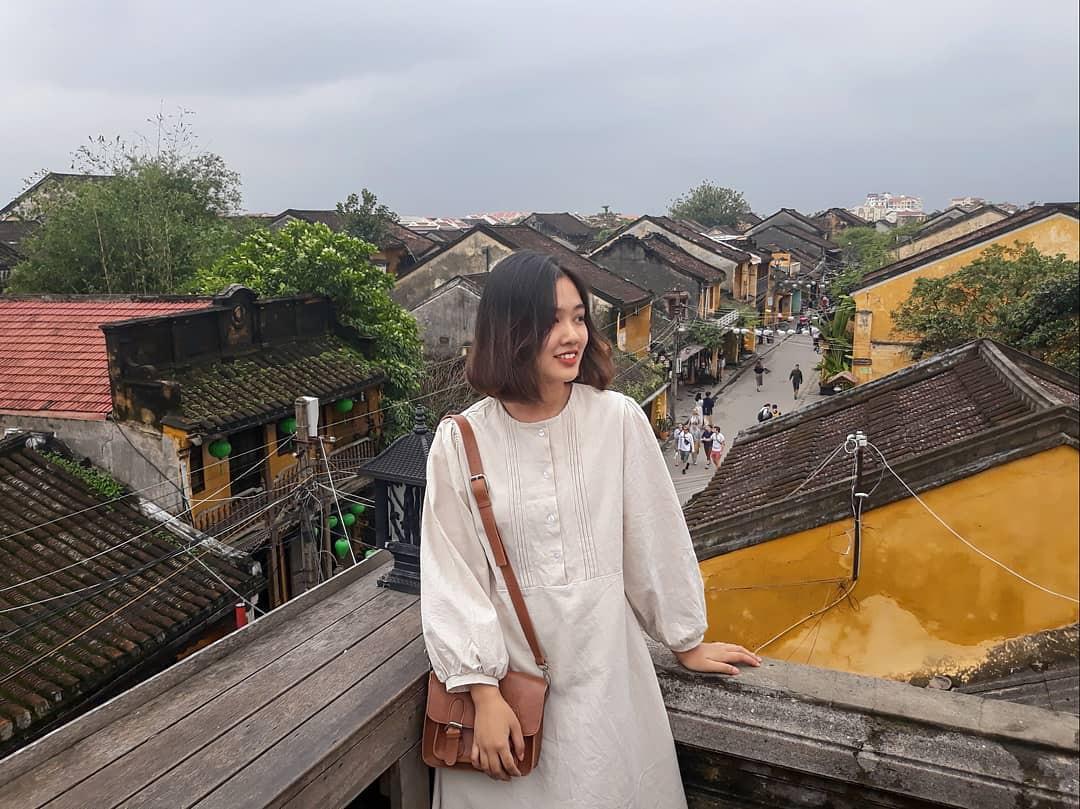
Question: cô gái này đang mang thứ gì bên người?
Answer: túi xách